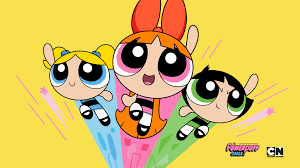
Portrait style: Cartoon Portrait